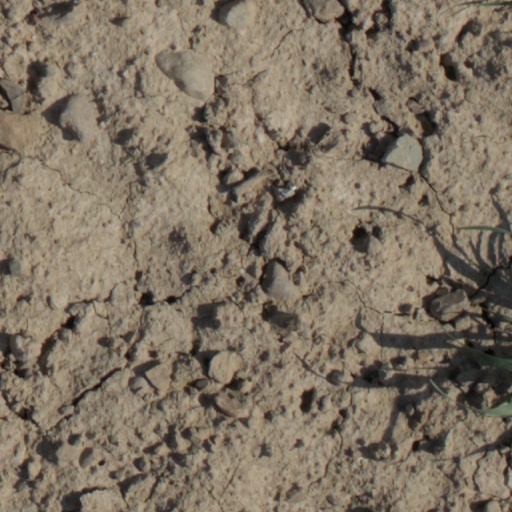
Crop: wheat